Linheli station

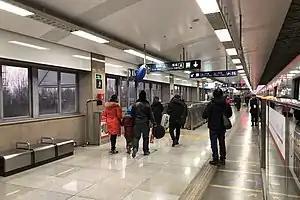
Platform in December 2019

Linheli is a station on the of the Beijing Subway.